Marine food web

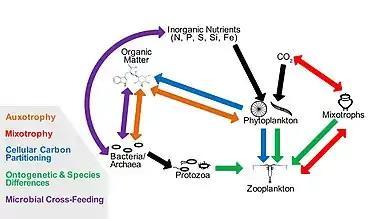
Cryptic interactions in the marine food web. Red: mixotrophy; green: ontogenetic and species differences; purple: microbial cross‐feeding; orange: auxotrophy; blue: cellular carbon partitioning.

Cryptic interactions, interactions which are "hidden in plain sight", occur throughout the marine planktonic foodweb but are currently largely overlooked by established methods, which mean large‐scale data collection for these interactions is limited. Despite this, current evidence suggests some of these interactions may have perceptible impacts on foodweb dynamics and model results. Incorporation of cryptic interactions into models is especially important for those interactions involving the transport of nutrients or energy.